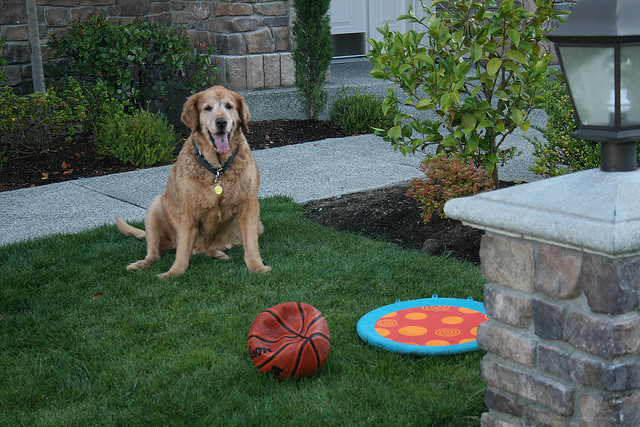
con chó đang ngồi ngoài vườn cùng quả bóng rổ